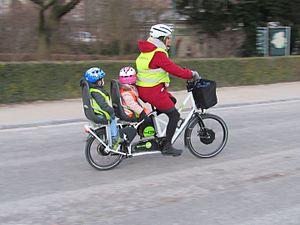
Un biporteur est un vélo cargo à deux roues, dérivé de la bicyclette et permettant de transporter des marchandises ou des enfants à l'avant ou à l'arrière du vélo.
Le vélo cargo, vélo de fret ou cargo bike est un véhicule terrestre à deux ou trois roues dérivé de la bicyclette, destiné à transporter des charges plus importantes que sur un vélo classique.